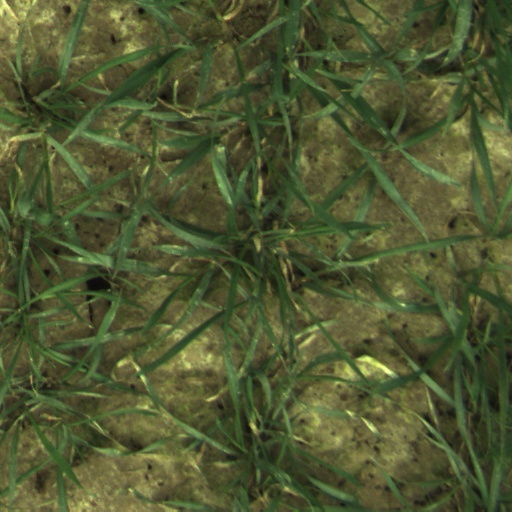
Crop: wheat